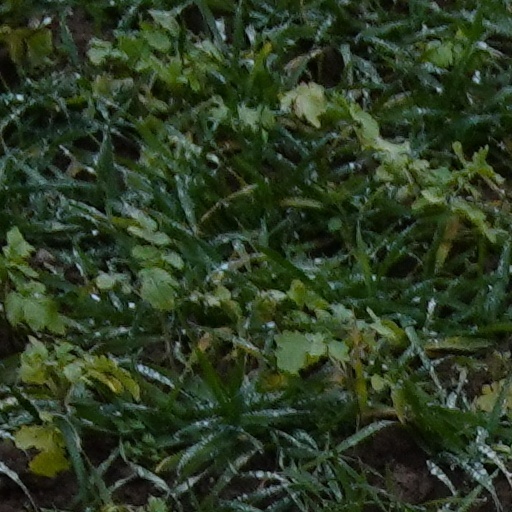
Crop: wheat